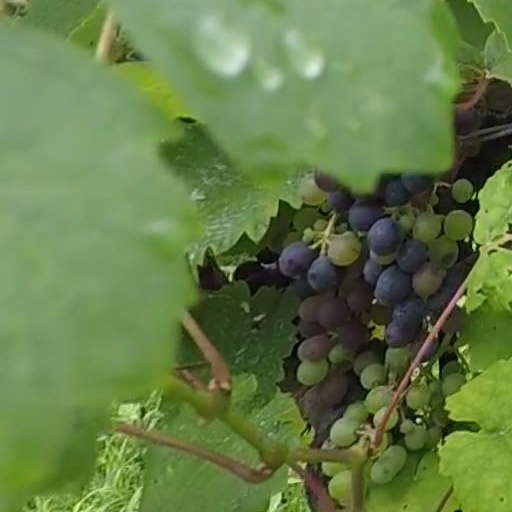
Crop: grape